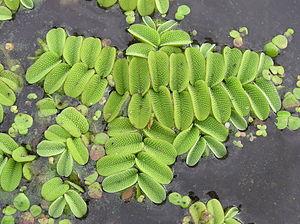
Les Salviniales sont un ordre de fougères aquatiques.
Salvinia natans est une espèce de petite fougère aquatique de la famille des Salviniaceae. C'est une des rares fougères aquatiques flottantes.
Cette liste de Tracheophyta de Bosnie-Herzégovine, ainsi que d’espèces introduites est un aperçu incomplet d’espèces de mousses, de fougères, de gymnospermes et d’angiospermes citées dans la littérature disponible en langues bosniaque, croate, serbe et serbo-croate. Cet aperçu n’inclue pas des espèces cultivées ni celles occasionnellement introduites.